Pinocchio's Christmas

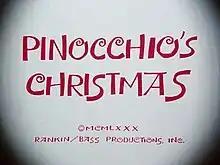
Title page

Pinocchio's Christmas is a 1980 Christmas stop motion television special produced by Rankin/Bass Productions that is a holiday adaptation of the 1883 novel "The Adventures of Pinocchio" by Carlo Collodi. The special premiered on ABC on December 3, 1980. It aired annually during the Christmas season on Freeform and as of 2018 airs on AMC.